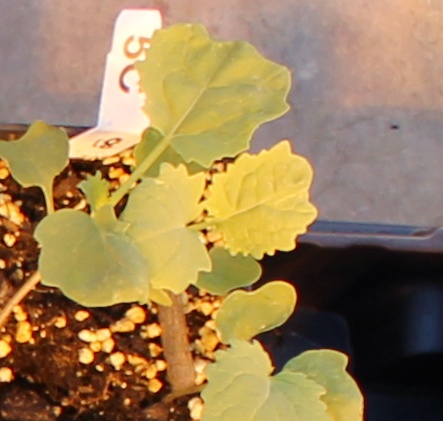
Label: Canola